Argutinsky-Dolgorukov House

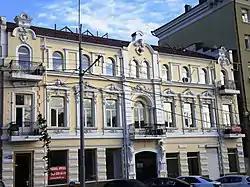
Argutinsky-Dolgorukov House

The Argutinsky-Dolgorukov House is an Art Nouveau edifice in the of Rostov-on-Don, Russia. The house is located at 10 Bolshaya Sadovaya Street. The building has the status of an object of cultural heritage of Russia of regional significance.